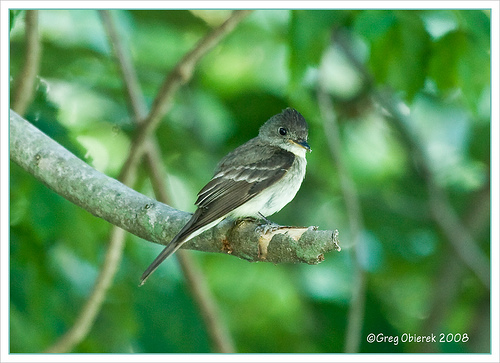
this bird has a white belly with dark grey feathers and a black beak.
this bird has a white belly and breast, gray crown, and white wingbars.
this is a bird with a white belly, dark wing and a dark head.
the little bird has a white breast and undertail, gray back with white accents, and a pointy black bill.
this bird is grey with white on its chest and has a very short beak.
this bird has wings that are black and white and has a small billa small bird with brown top feathers and a yellow belly.
a small bird with a white breast and black feathers.
the bird has a spiked crown, small black bill and small belly.
this small bird has a white chest and belly, a small beak, and greenish grey feathers on its head, wings, and tail.
Species: Least Flycatcher